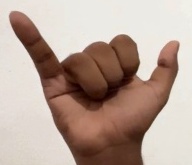
ASL sign: Y